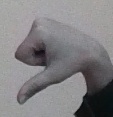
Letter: waw